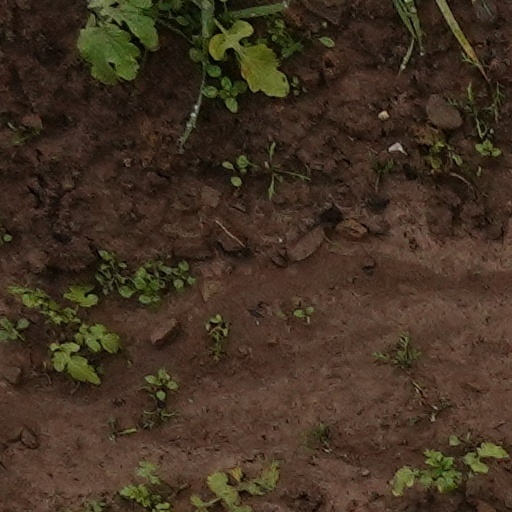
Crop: wheat